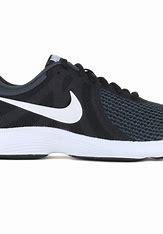
Brand: Nike
Model: Revolution 4